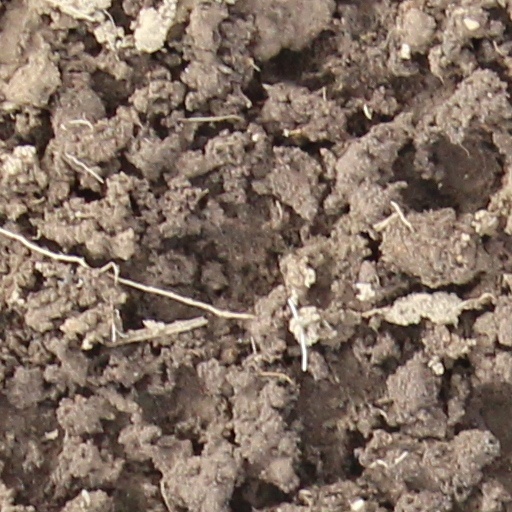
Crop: wheat